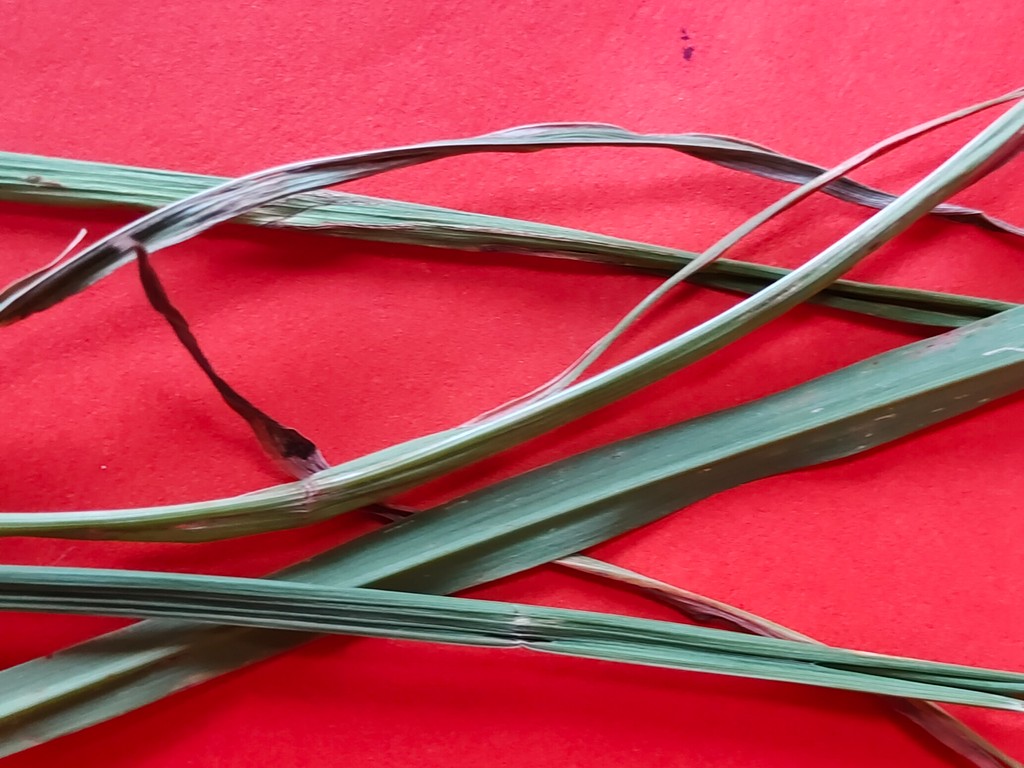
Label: Unhealthy